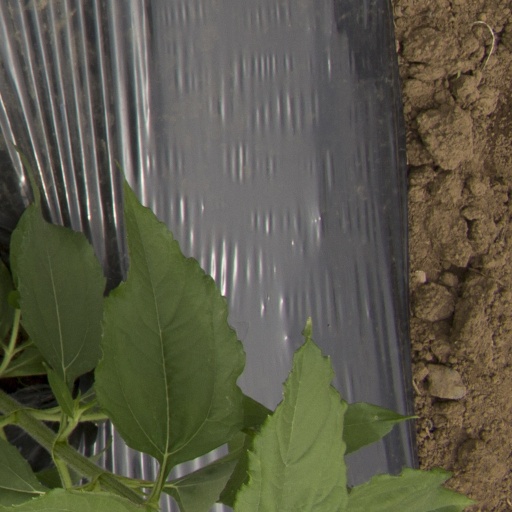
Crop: Jerusalem artichoke